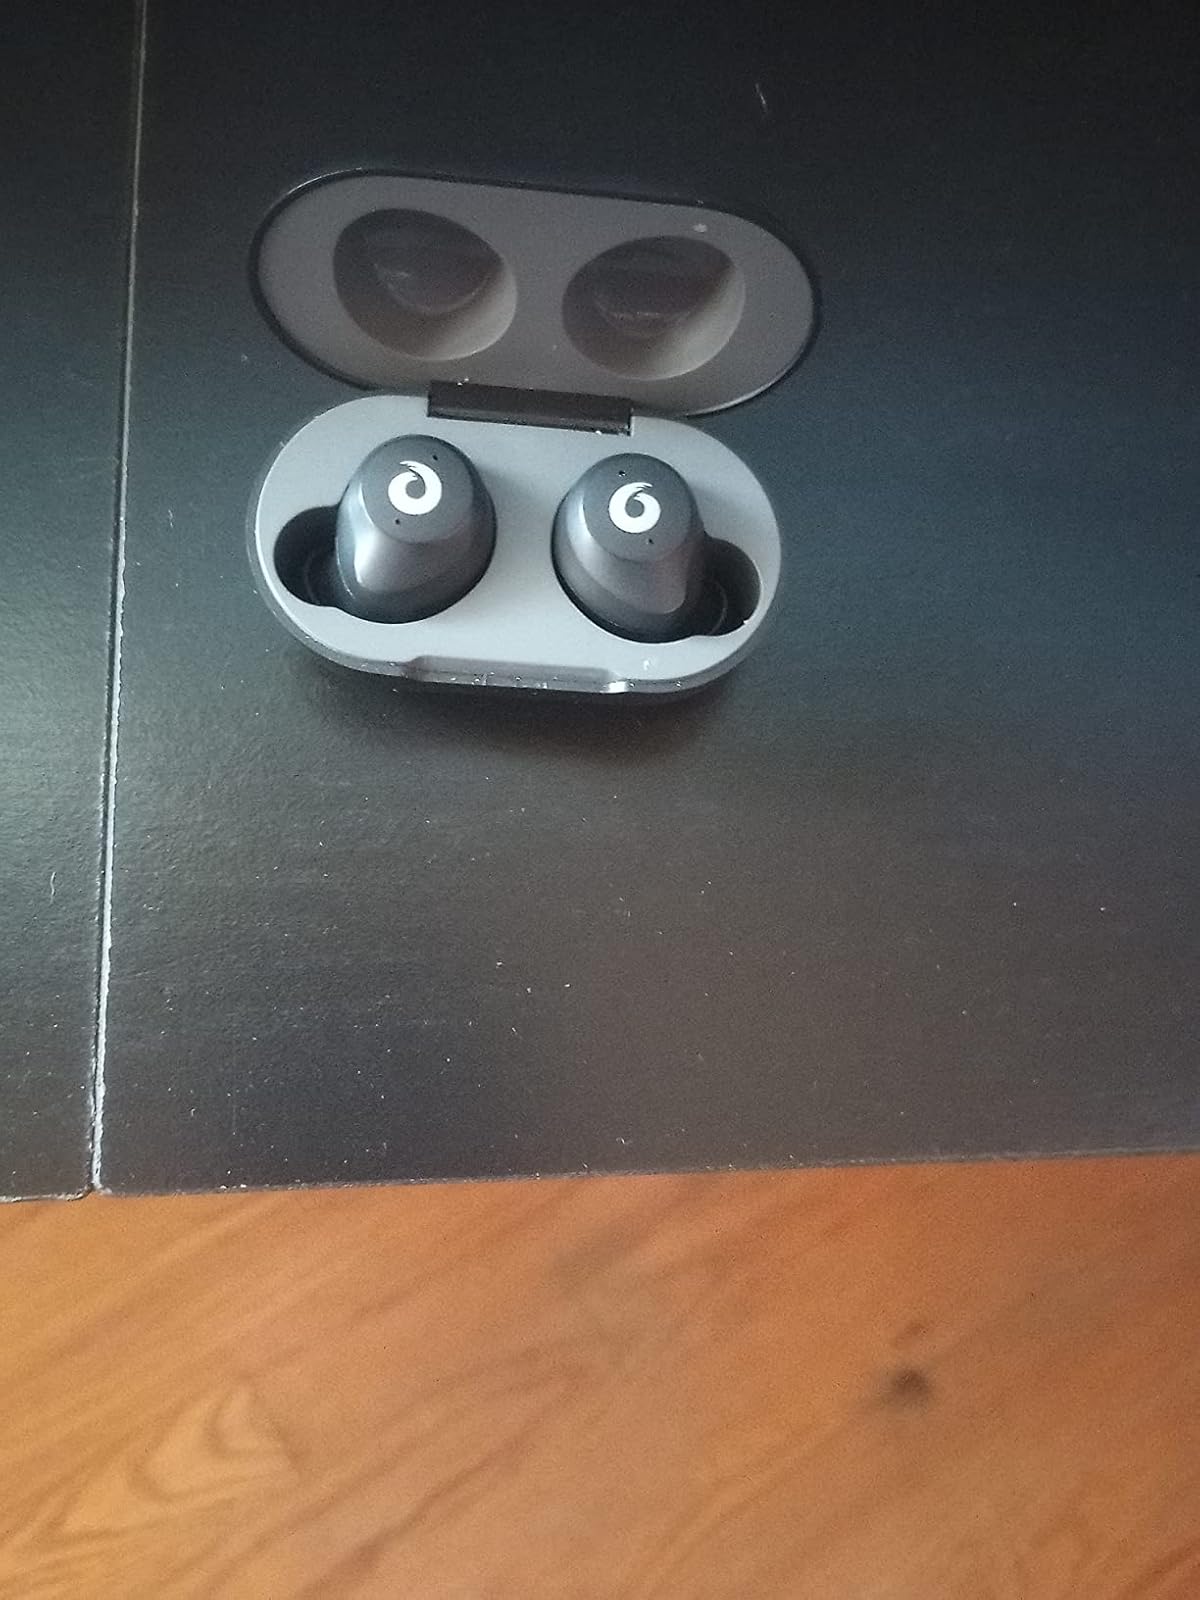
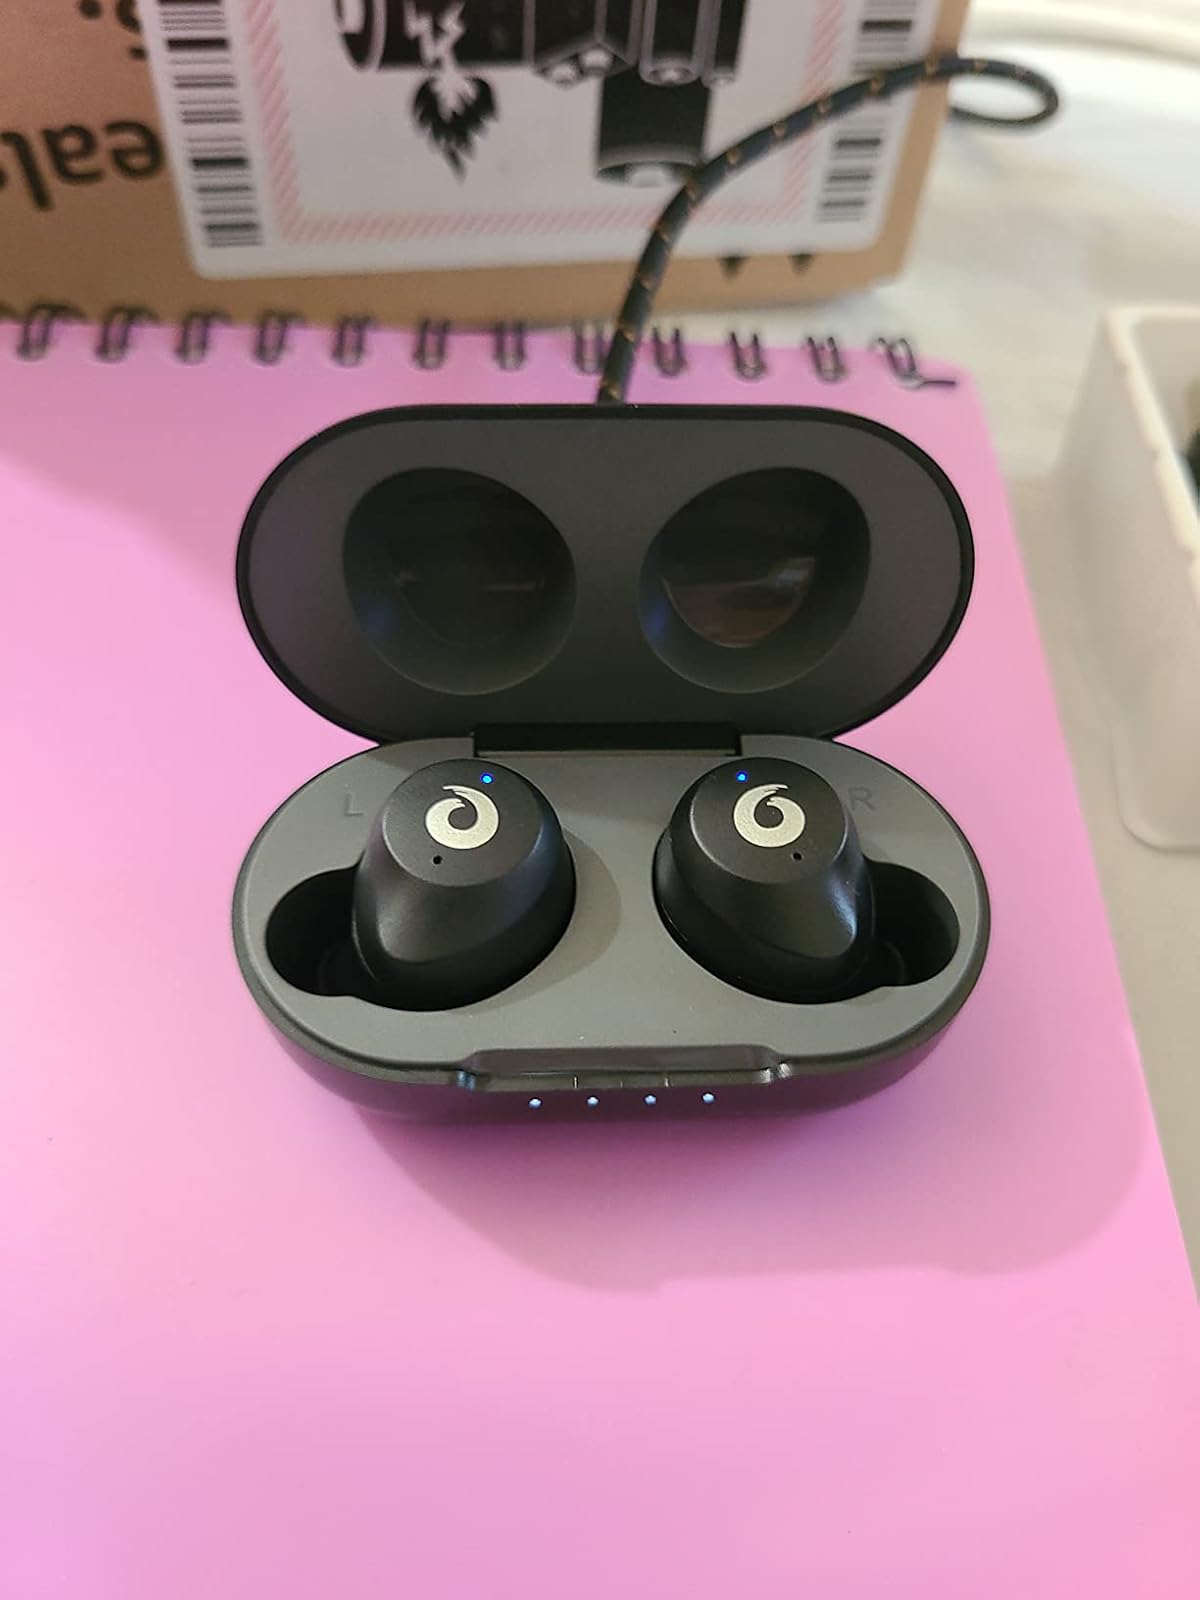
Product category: earbuds
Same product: yes